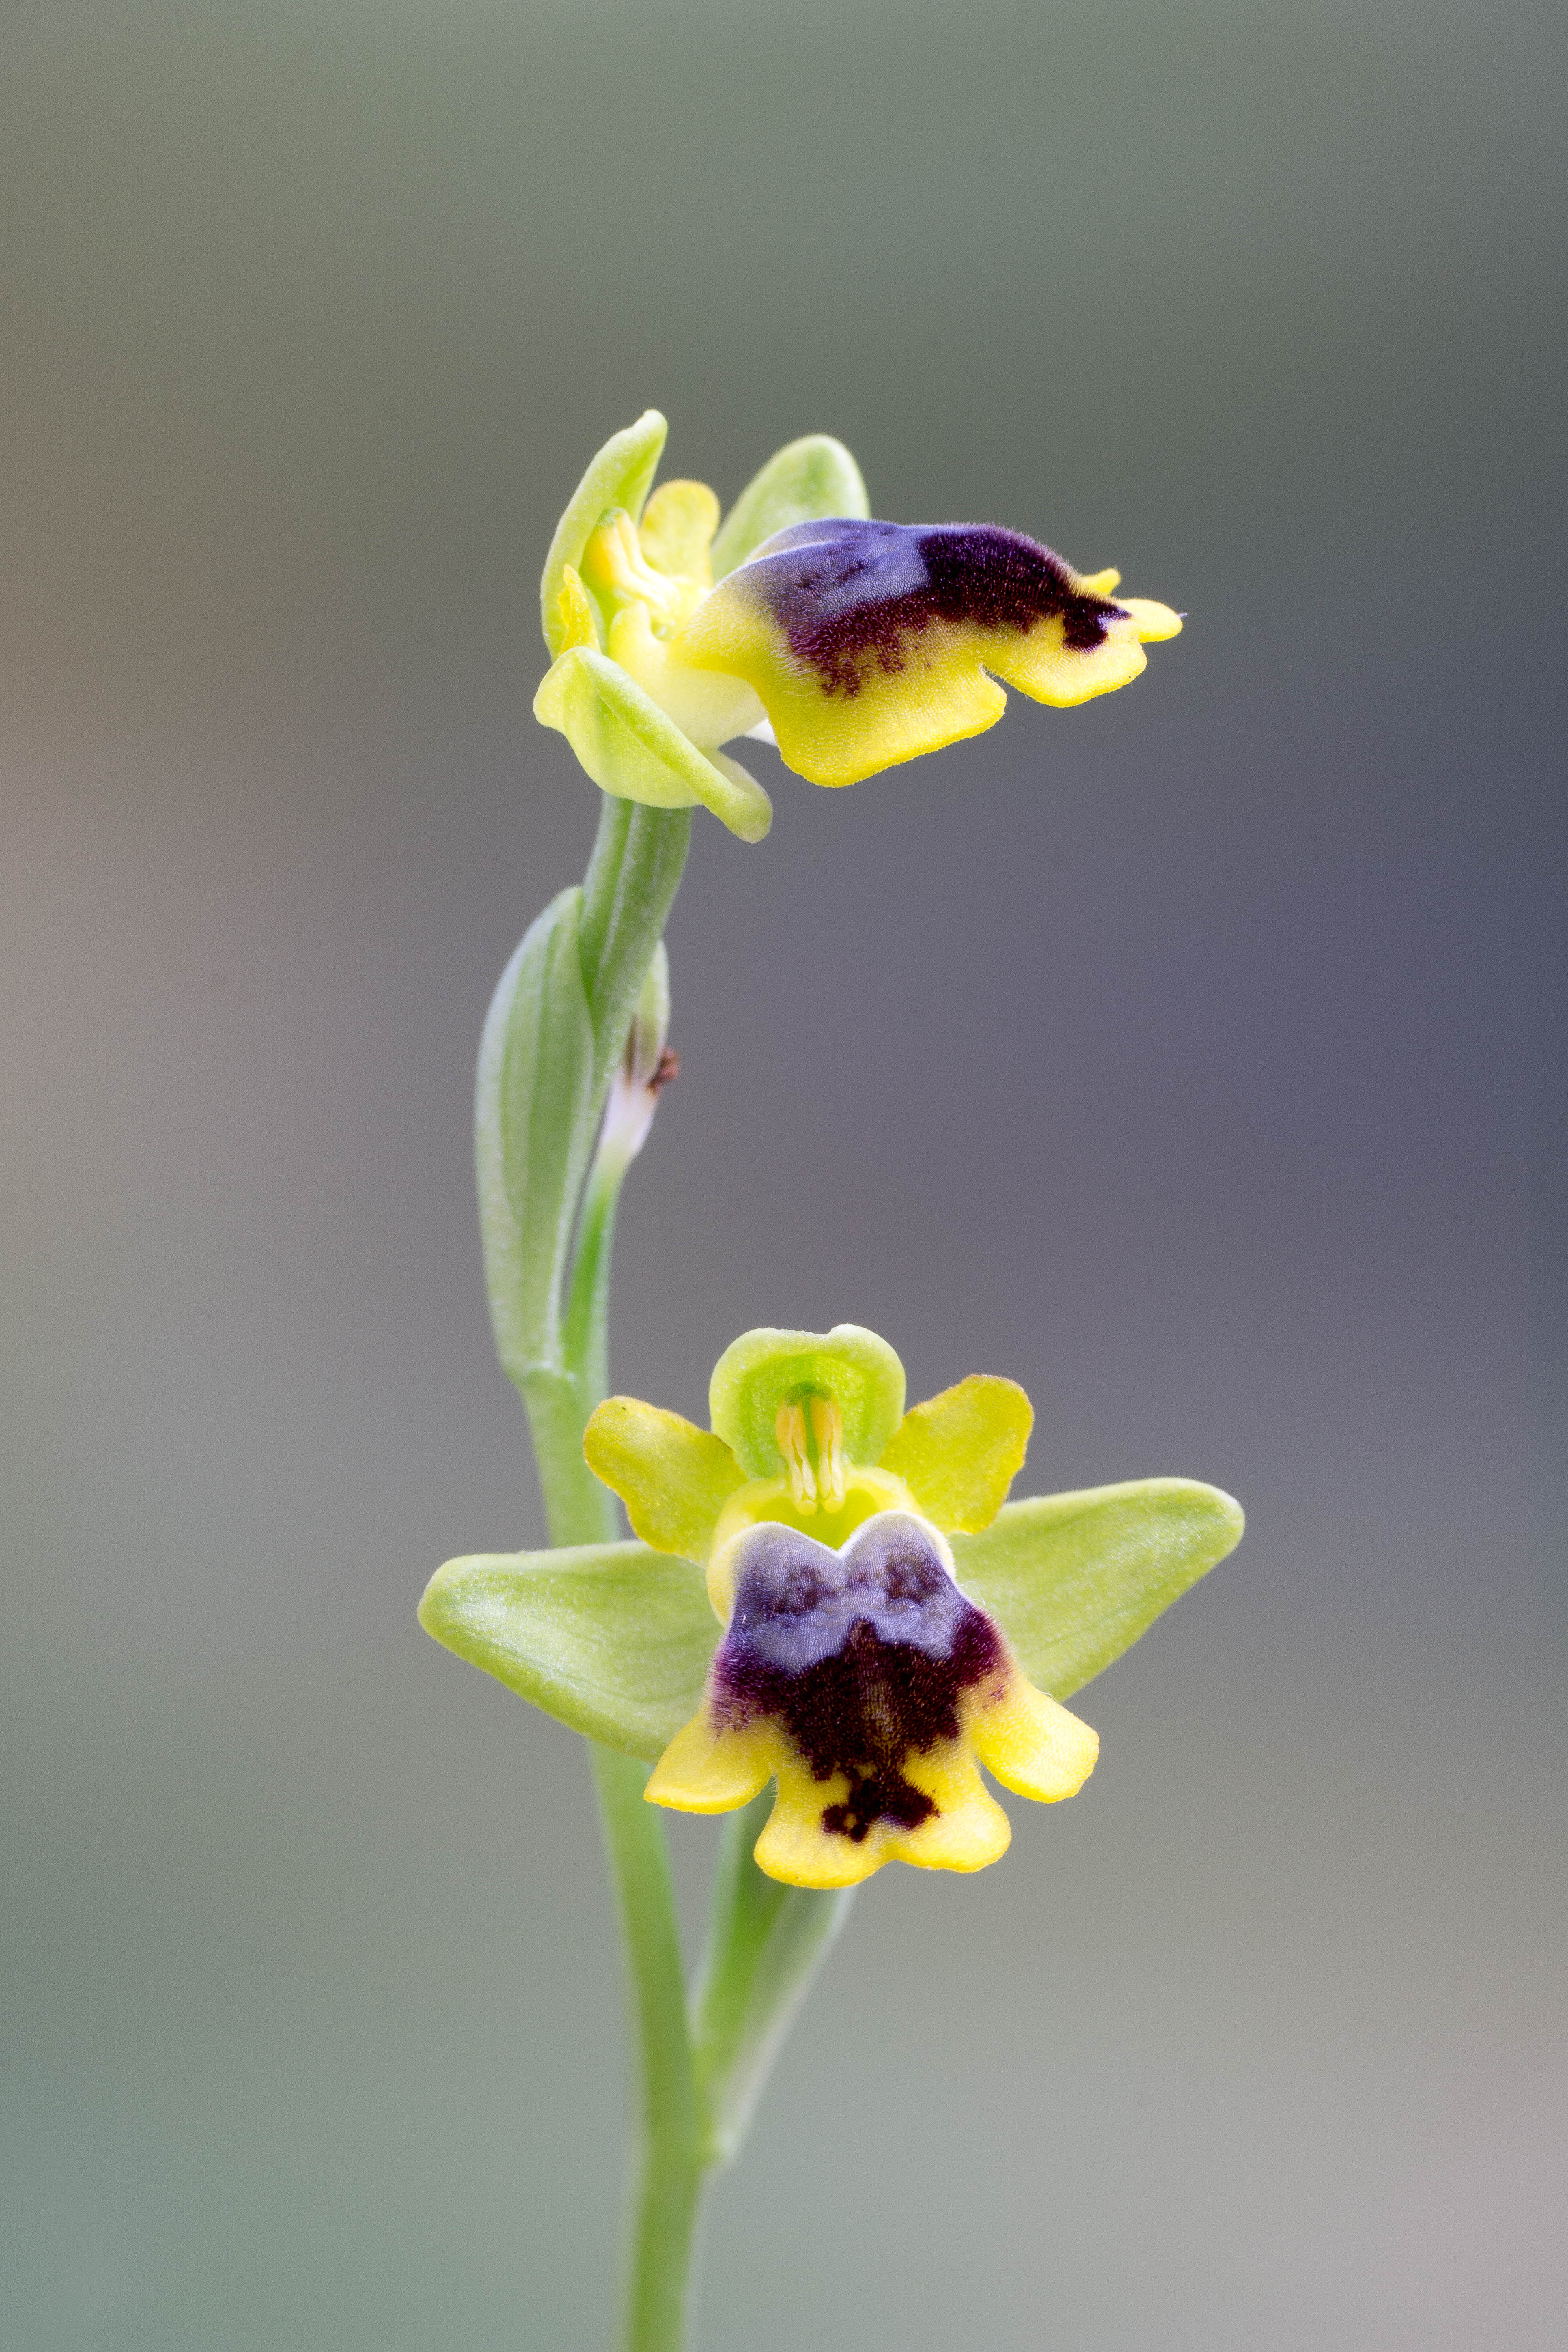
plant, flower, petal, botany, yellow, flora, orchid, iris, eye, ophrys, beeorchid, ophryssicula, macro photography, flowering plant, plant stem, land plant, violet family